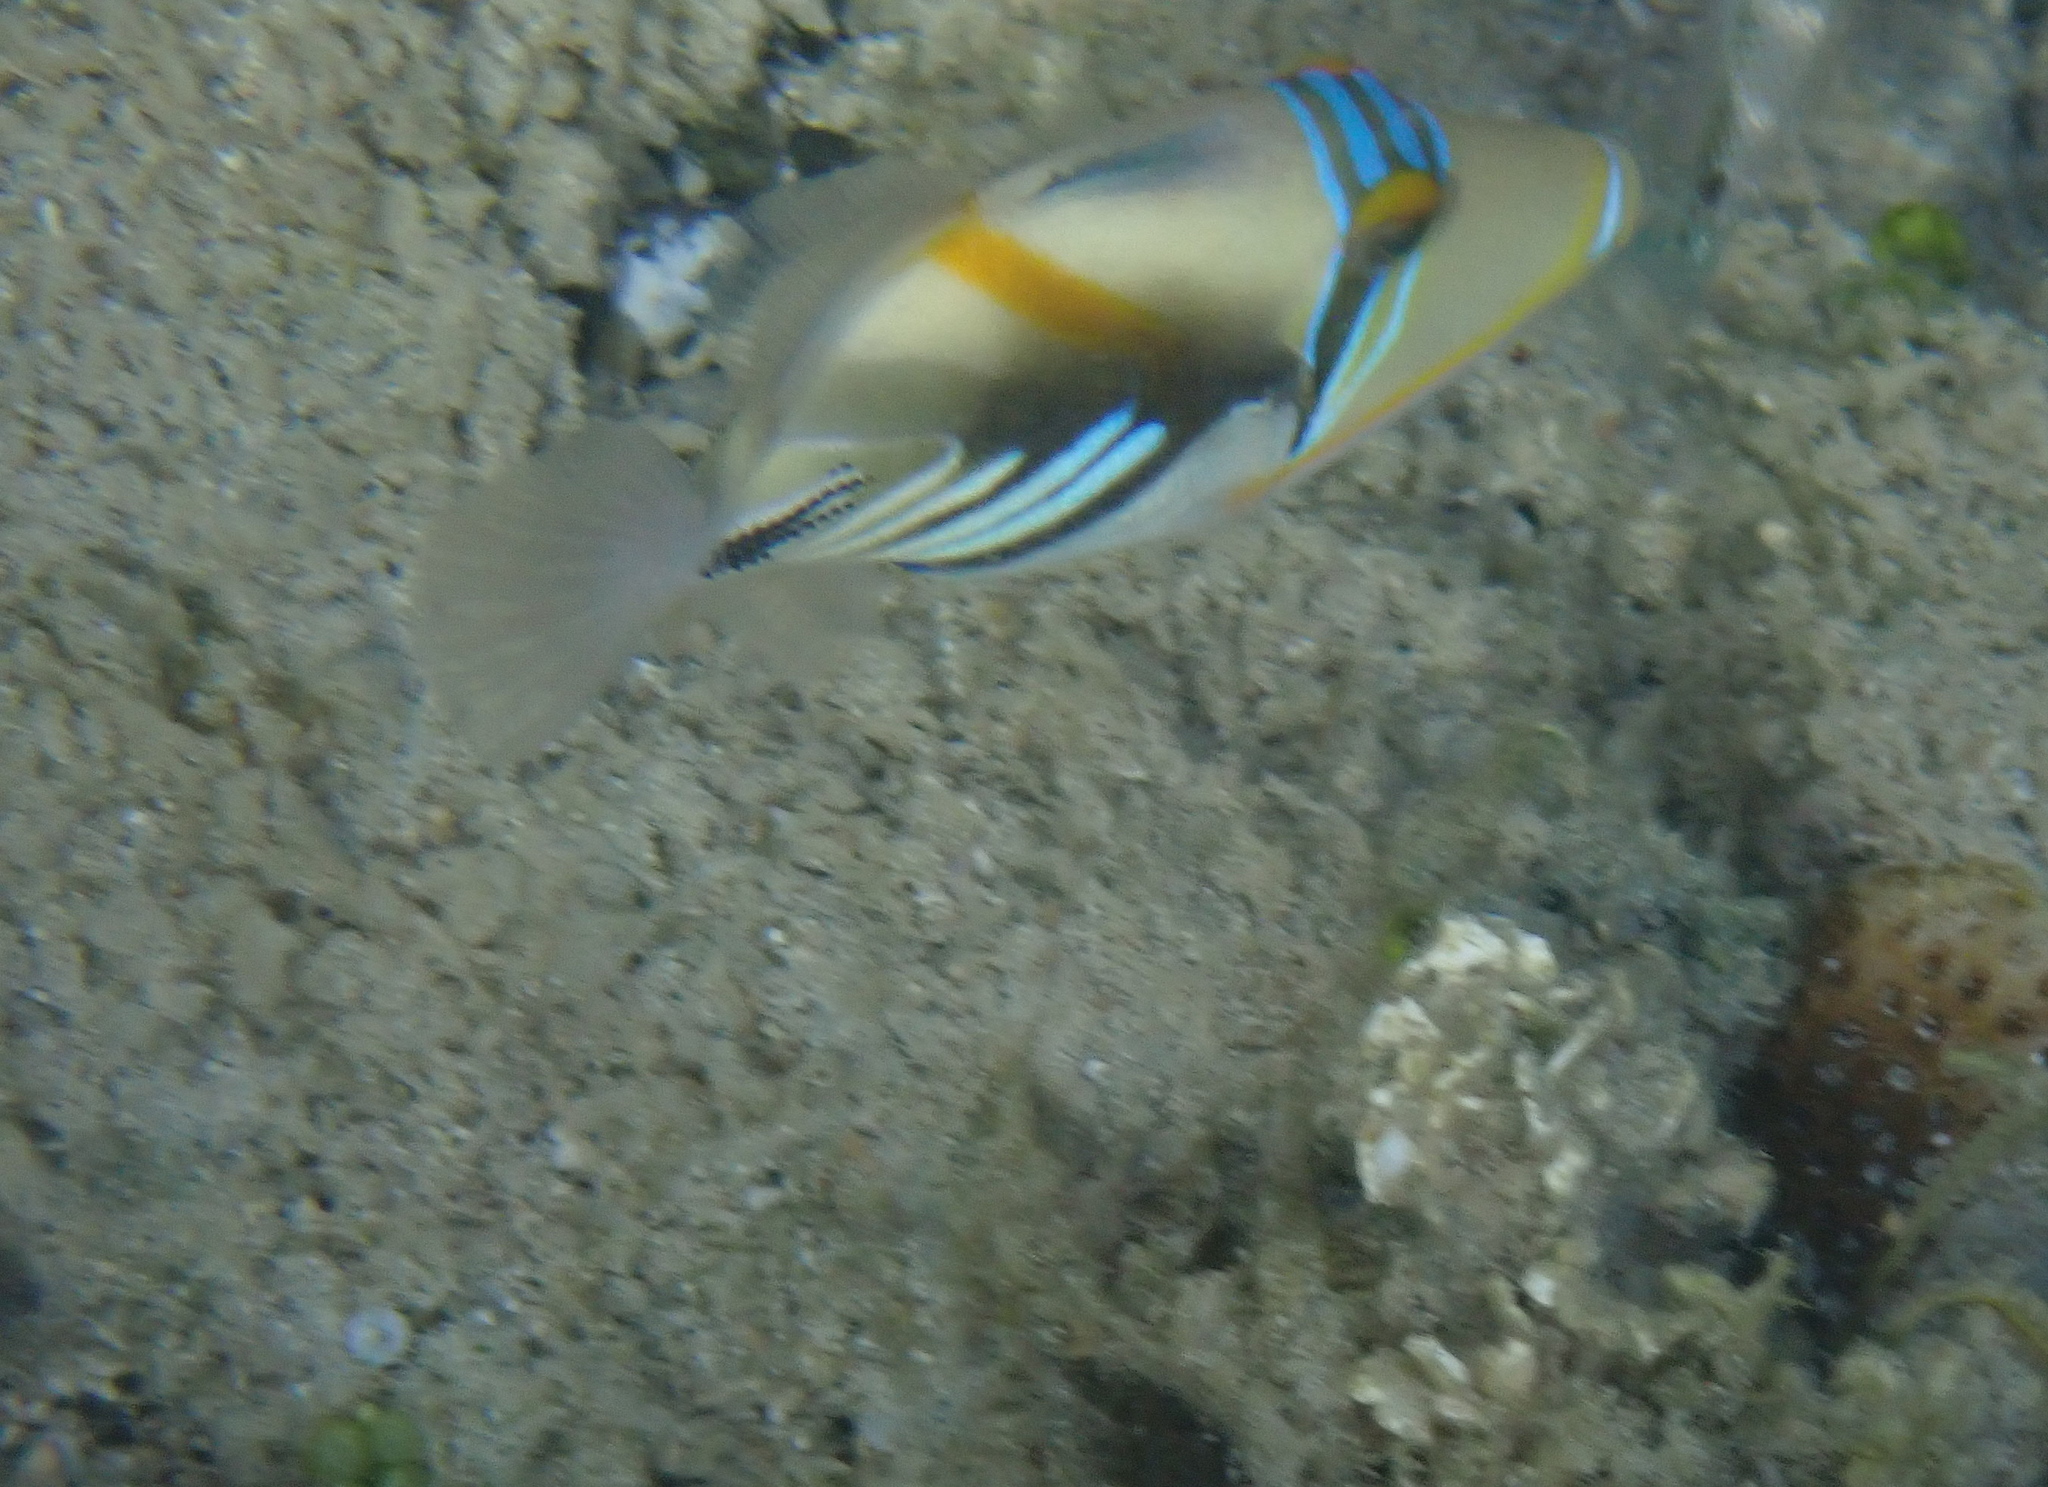
Rhinecanthus aculeatus (Lagoon Triggerfish)